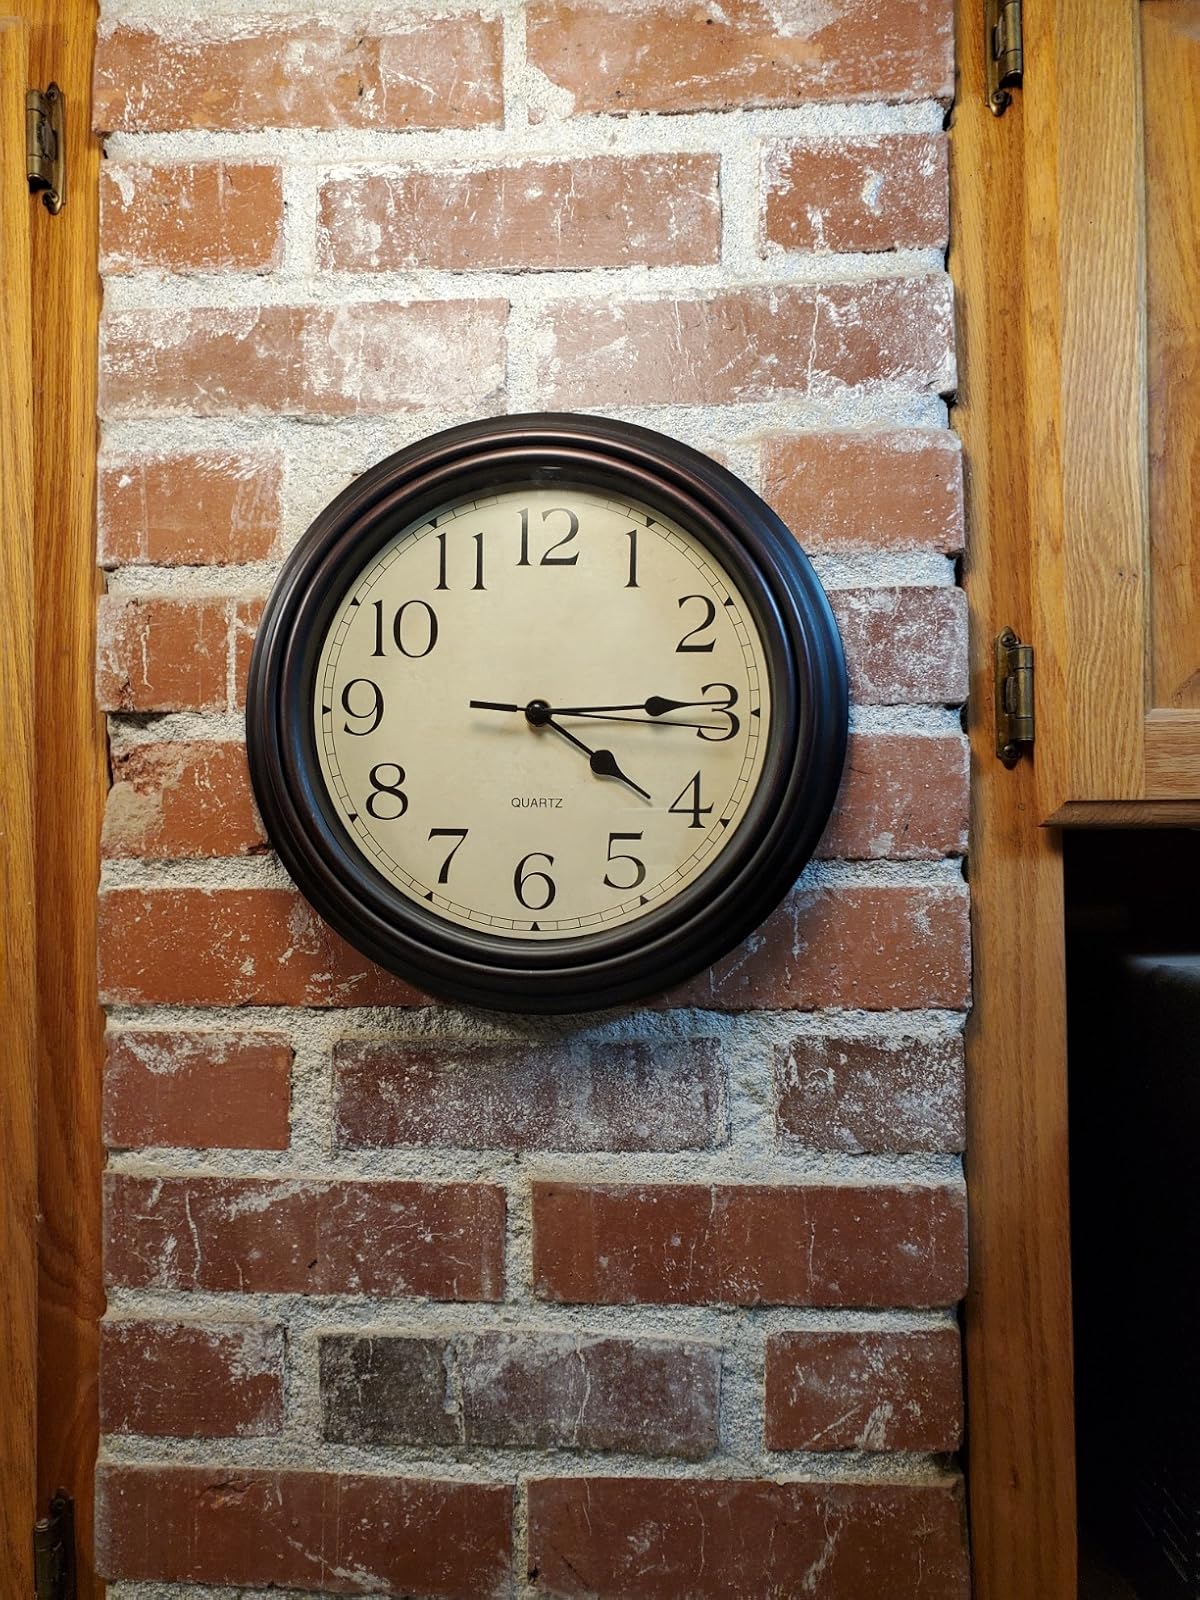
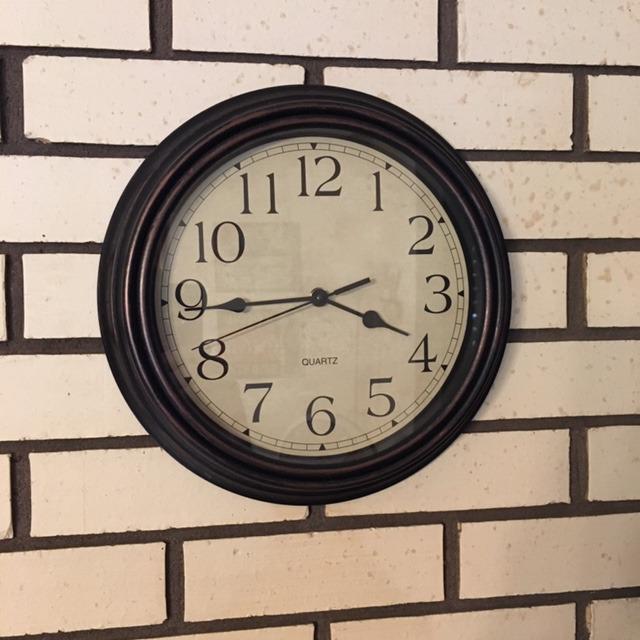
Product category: clock
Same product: yes